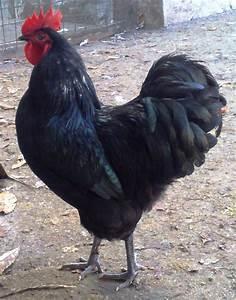
chicken